USS Iowa turret explosion

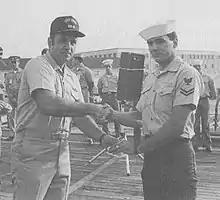
Moosally presents Hartwig (right) with a duty award at Norfolk in summer 1988.

Scanio was interviewed by Milligan and his panel three days later. Scanio, in describing the interview, stated, "I told them everything that exactly happened ... and it seemed that when I said certain things, they just stopped the recorder, and then they'd go on and ask a different question, and they wouldn't finish the question they were on." Scanio said that Milligan would not allow him to identify whose body was found at the bottom of the center gun pit.